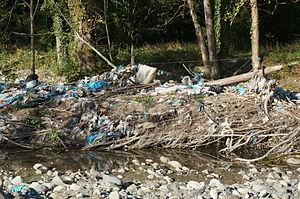
Présence de déchets sur un lieu visité par le programme Riverine Input
Surfrider Foundation Europe est une organisation non gouvernementale internationale environnementale à but non-lucratif créée en 1990 ayant pour but « la protection et la mise en valeur de l'océan, du littoral, des vagues, des lacs, des rivières et de toutes les populations qui en jouissent ».
Un nettoyage citoyen est une opération de ramassage de déchets, ou, plus généralement, d'une pollution en un lieu donnée, effectuée non pas des professionnels, mais par des bénévoles, souvent riverains. Ce nettoyage peut être ponctuel, à l'occasion d'un évènement particulier, ou périodique ; il peut être spontané, encadré par une ou plusieurs associations, ou encore par une collectivité locale ou nationale.